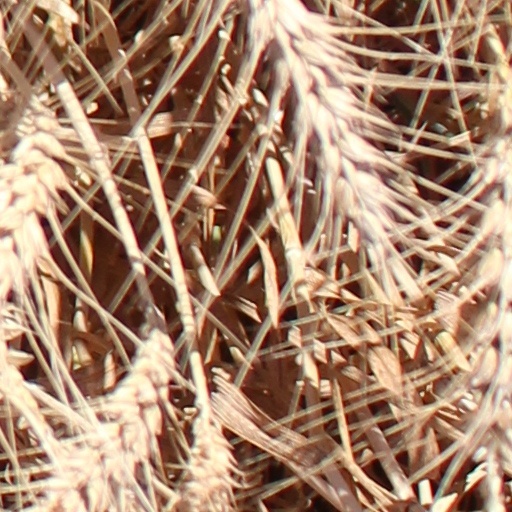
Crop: wheat